Climate change in Africa

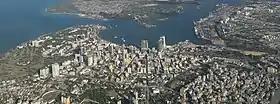
Aerial view of the Tanzanian capital Dar es Salaam

In Africa, future population growth amplifies risks from sea level rise. Some 54.2 million people lived in the highly exposed low elevation coastal zones (LECZ) around 2000. This number will effectively double to around 110 million people by 2030. By 2060 it will be around 185 to 230 million people, depending on the extent of population growth. The average regional sea level rise will be around 21 cm by 2060. At that point climate change scenarios will make little difference. But local geography and population trends interact to increase the exposure to hazards like 100-year floods in a complex way.